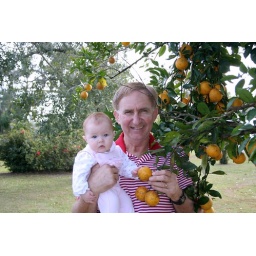
Charlee and Dad by the orange tree